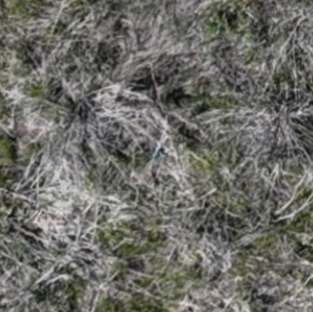
Month: may
Dye color: blue
Dye concentration: low